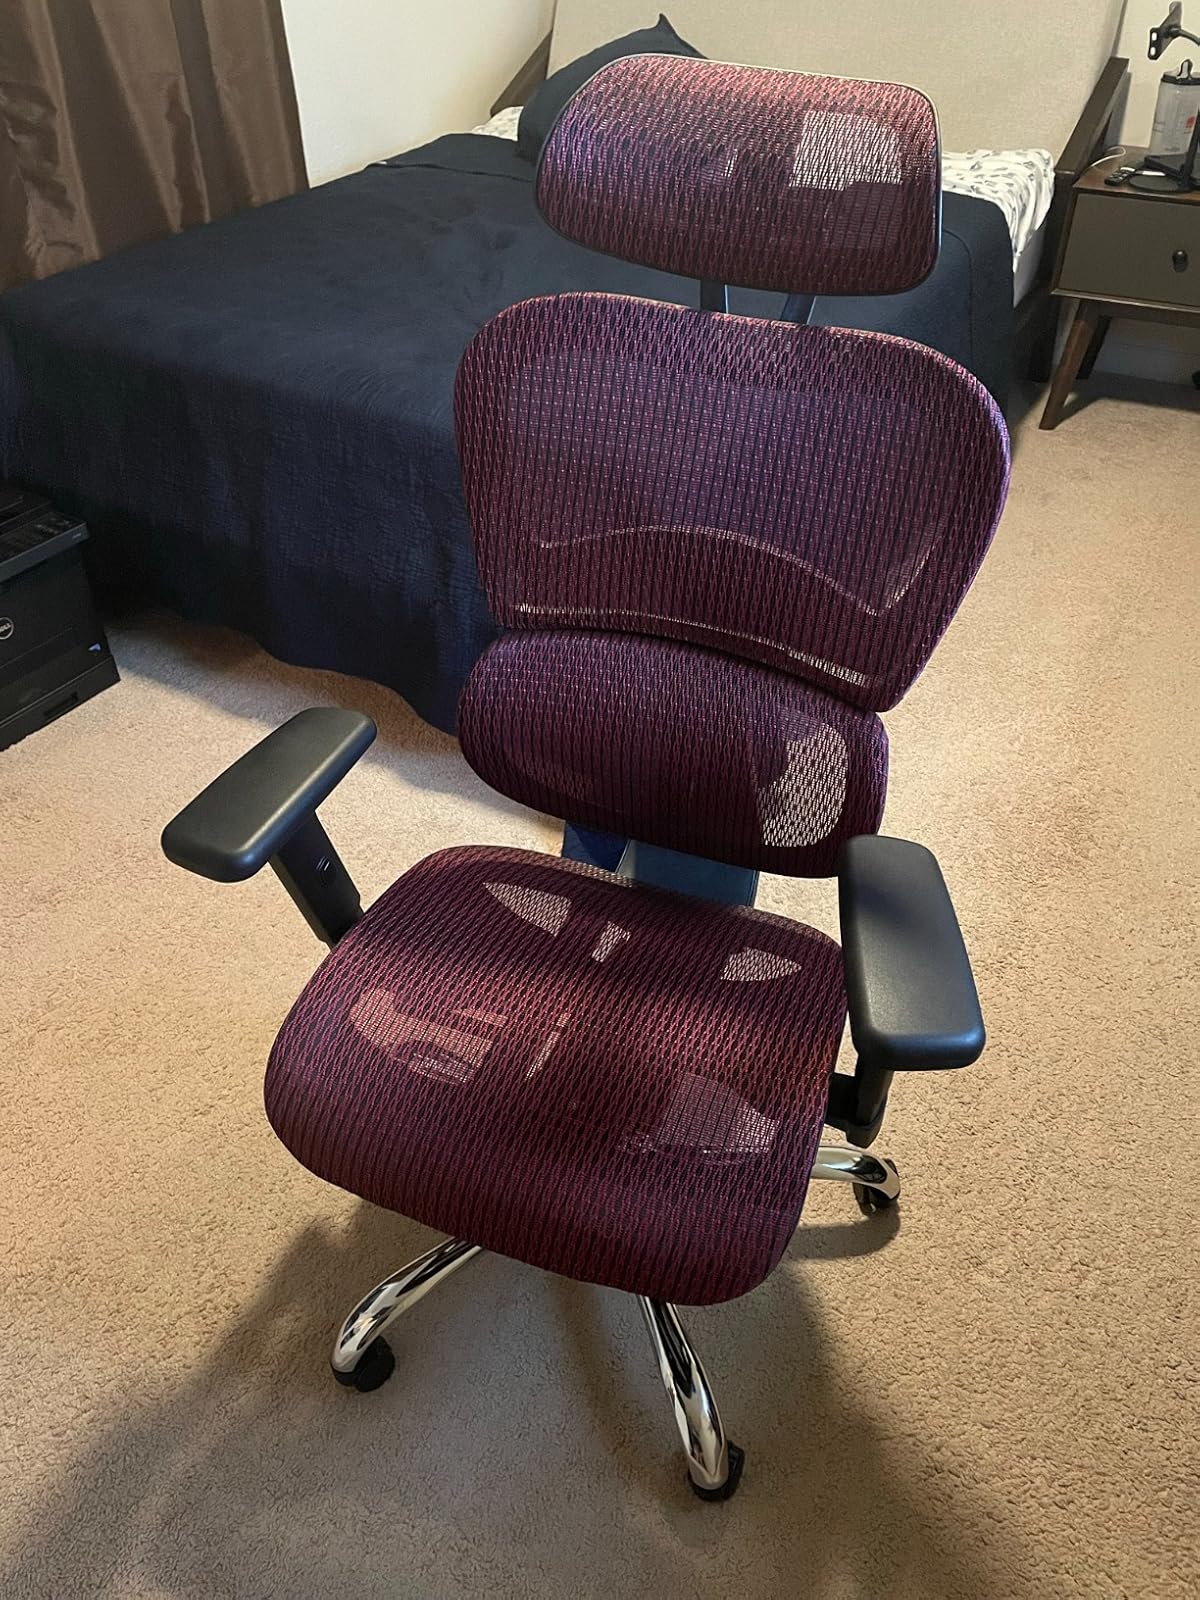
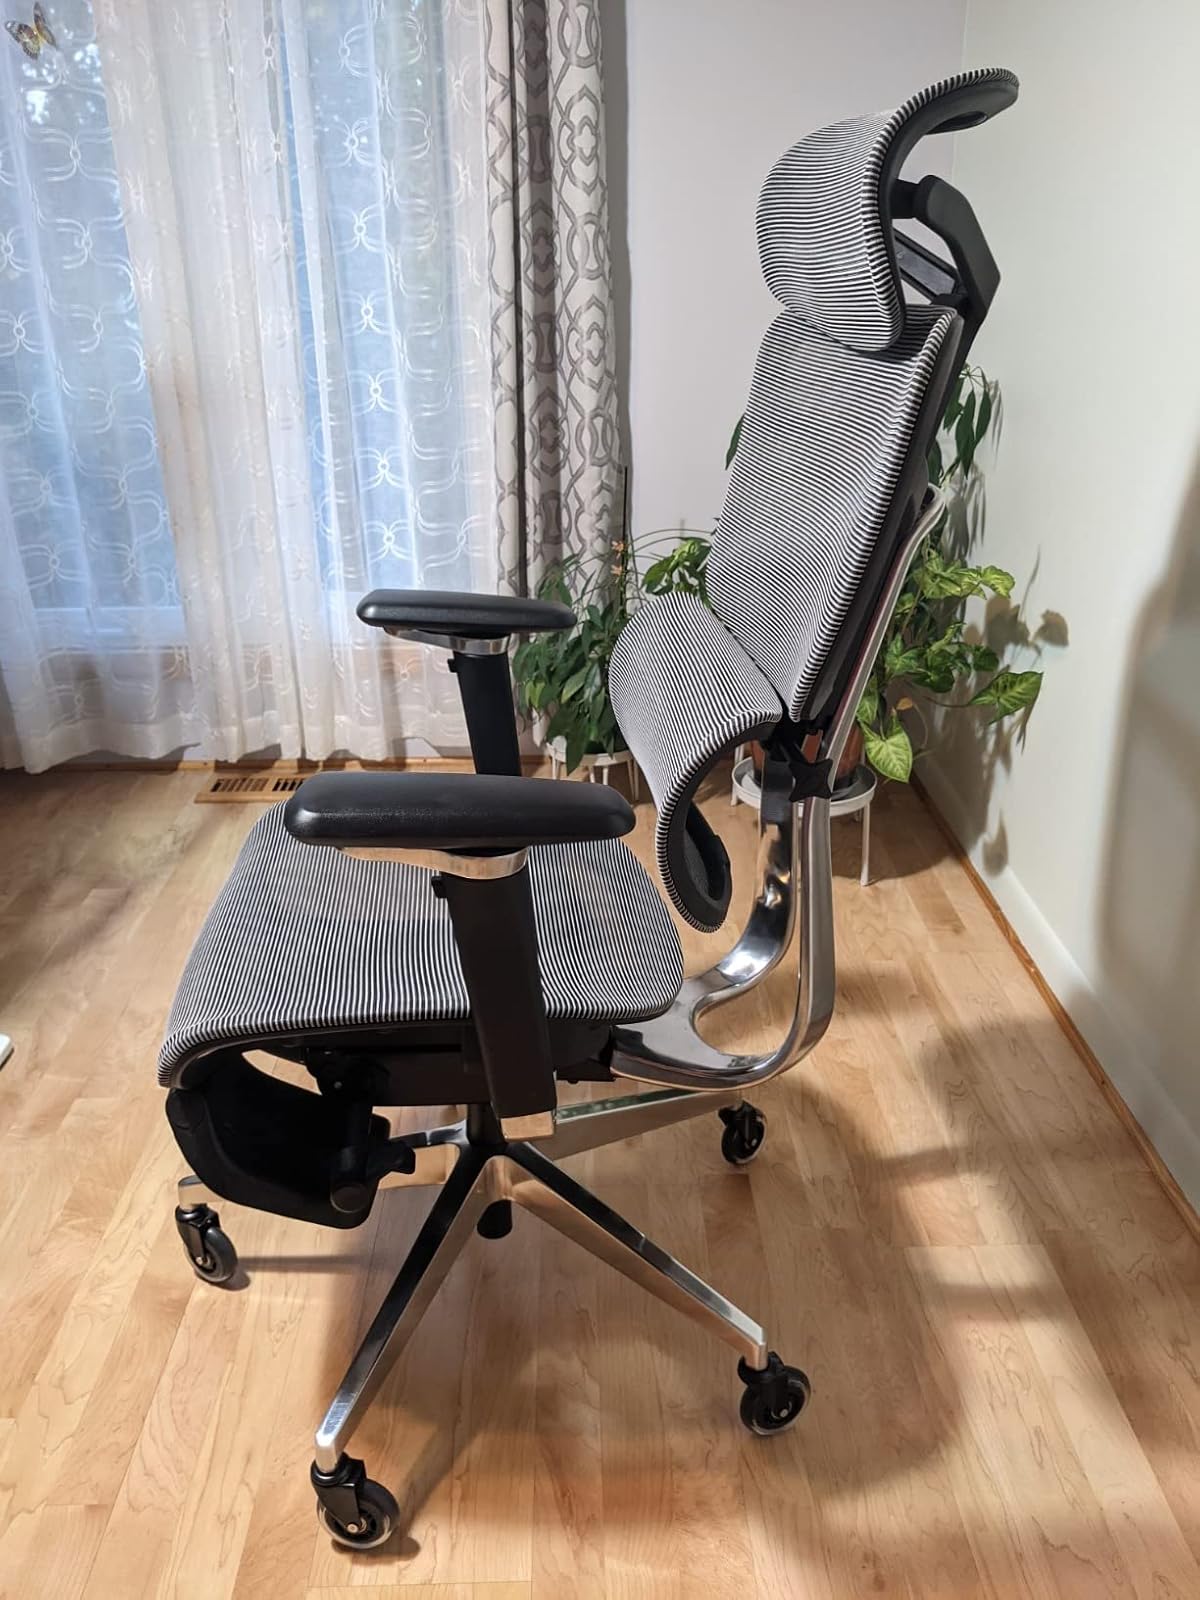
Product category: items_chair
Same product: no